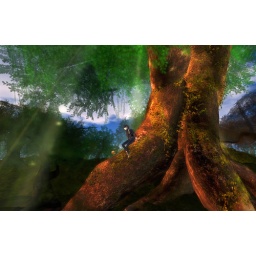
forest in the sky